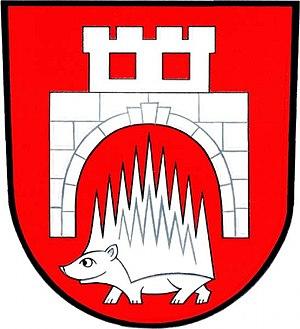
Vícov est une commune du district de Prostějov, dans la région d'Olomouc, en République tchèque. Sa population s'élevait à 535 habitants en 2018.
Stínava est une commune du district de Prostějov, dans la région d'Olomouc, en République tchèque. Sa population s'élevait à 157 habitants en 2018.